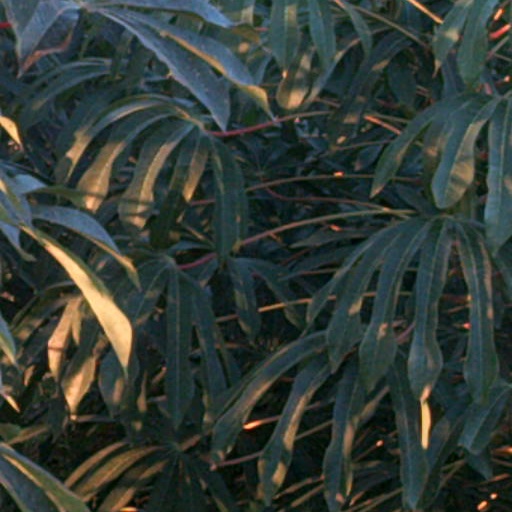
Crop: cassava